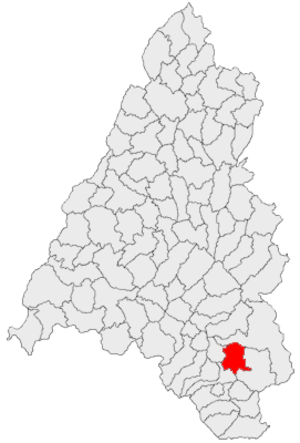
Buntești est une commune roumaine du județ de Bihor, en Transylvanie, dans la région historique de la Crișana et dans la région de développement Nord-Ouest.